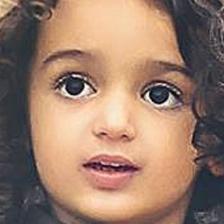
Label: faces